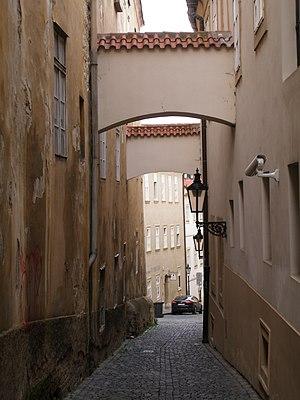
La rue Thunovská à Malá Strana à Prague 1 relie la rue Tomášská aux escaliers du Château.